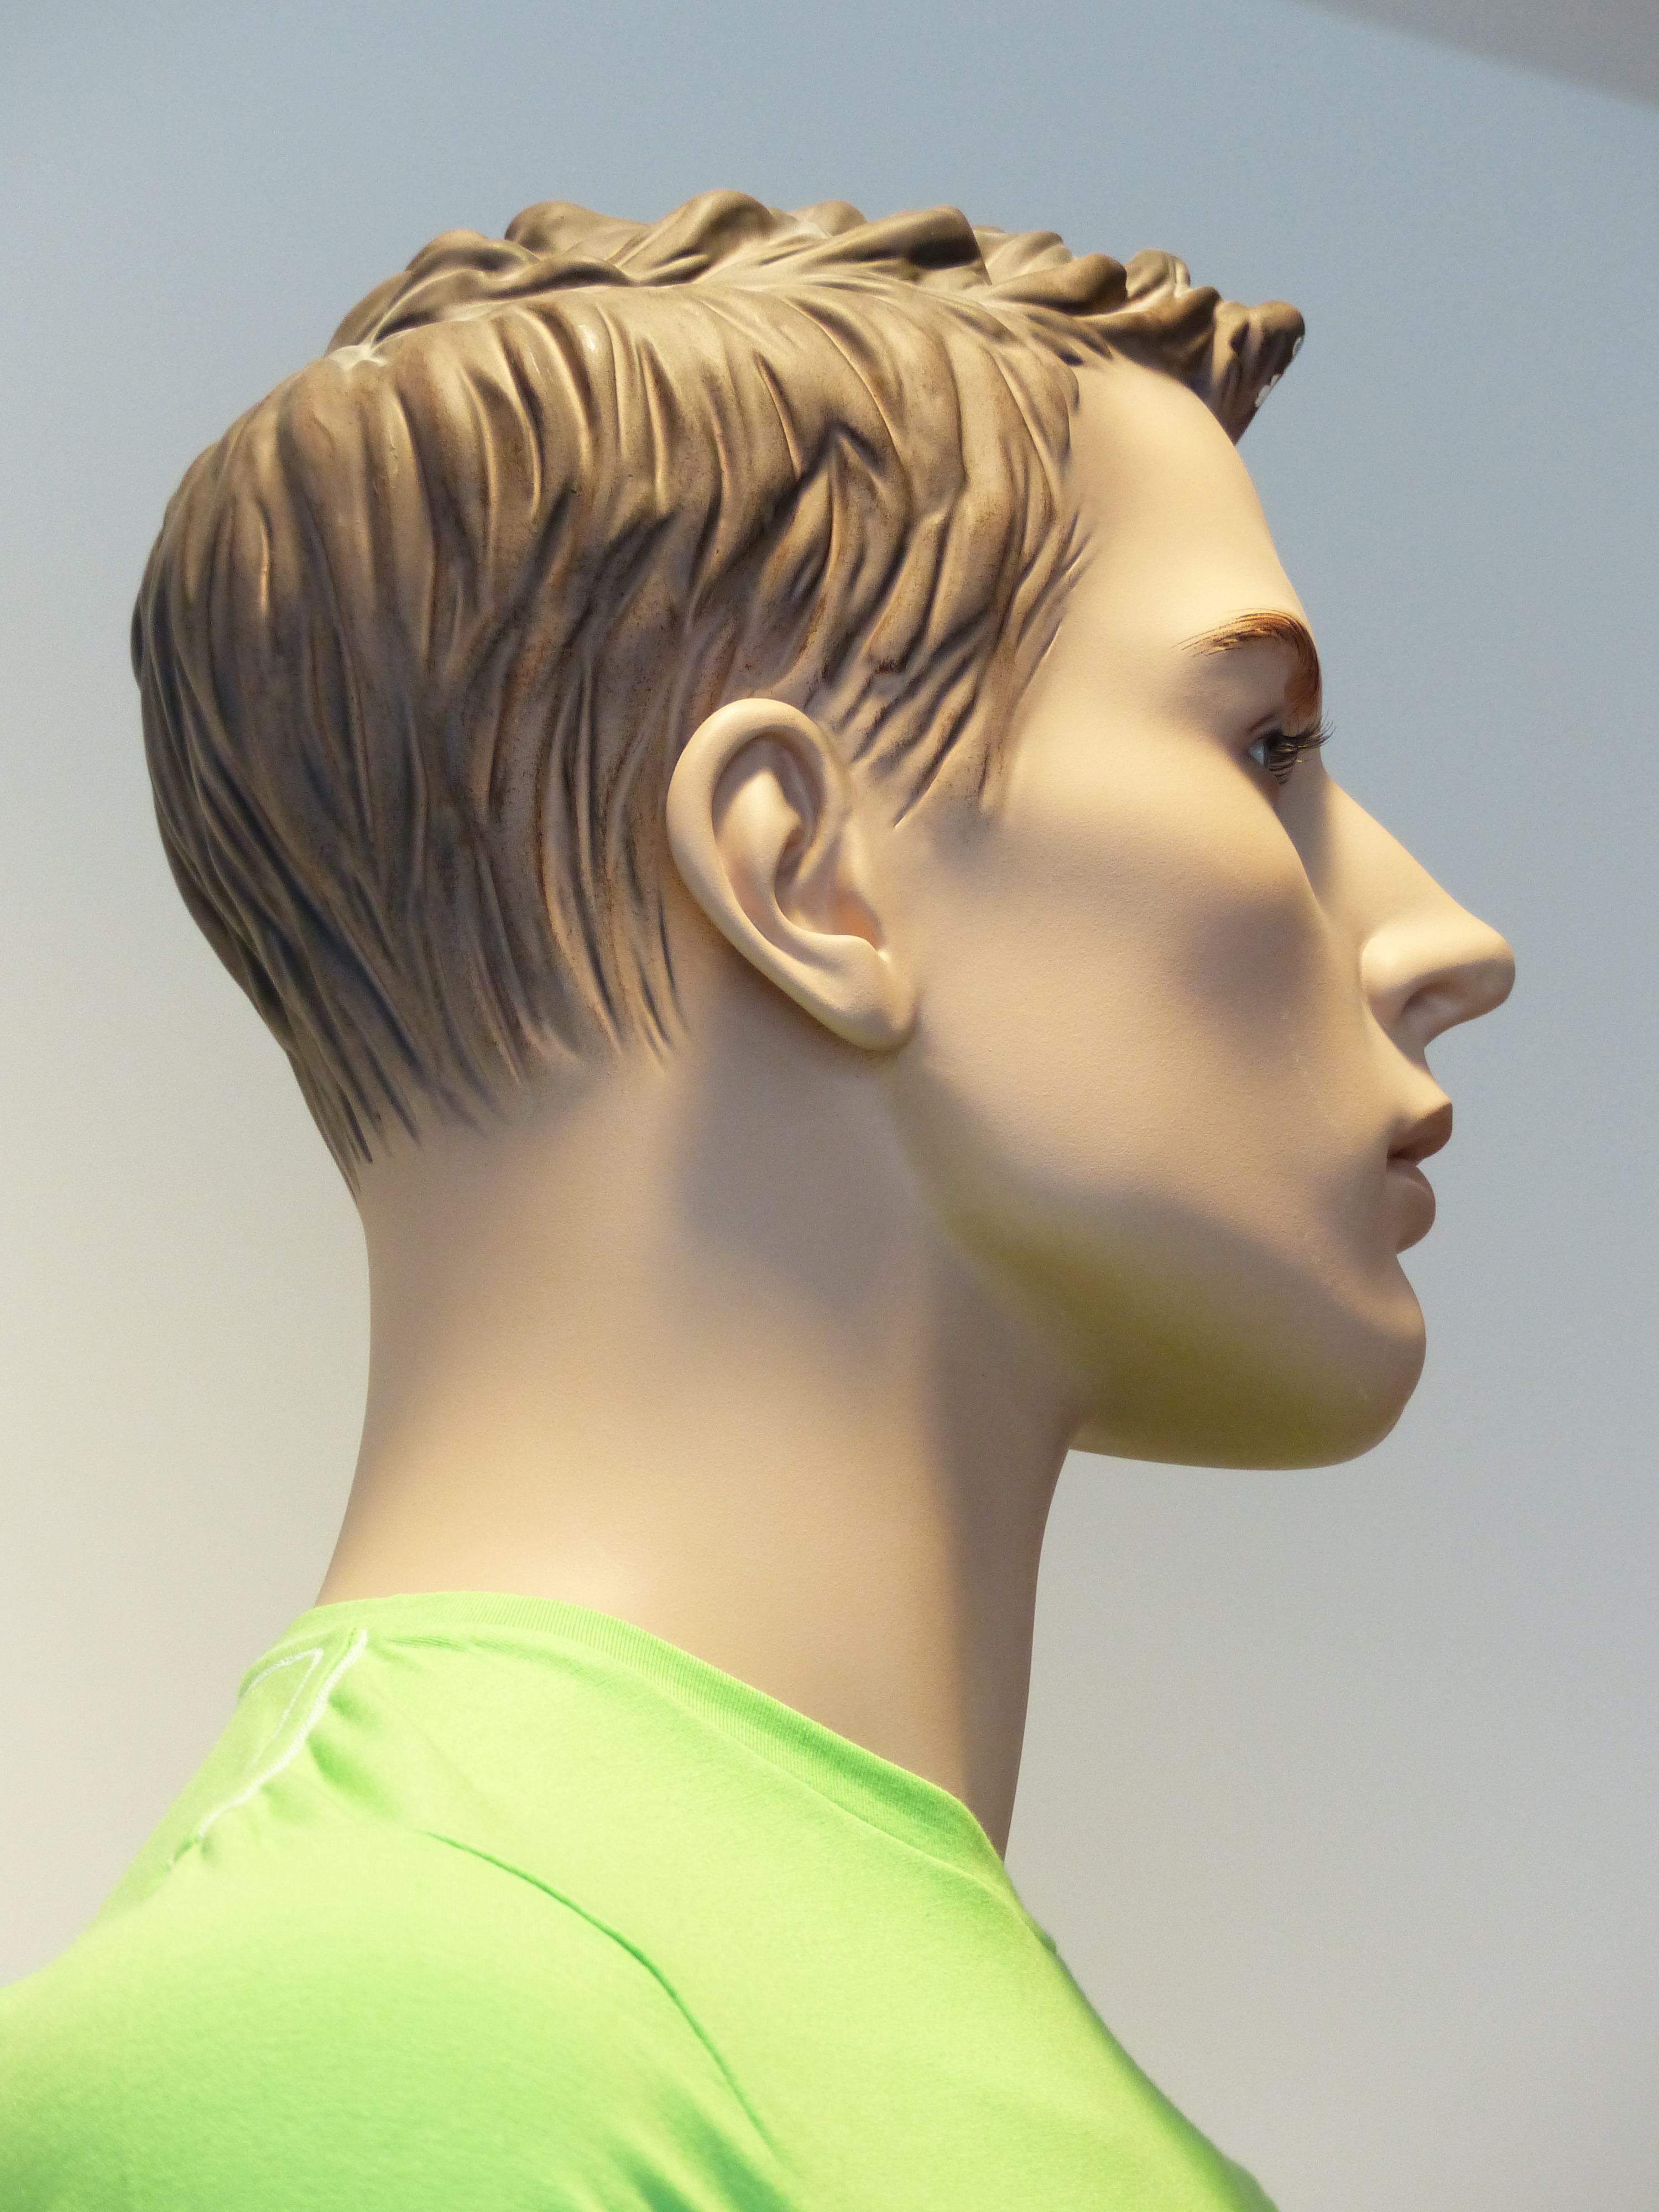
man, hair, view, profile, portrait, human, fashion, hairstyle, long hair, haircut, face, sculpture, doll, illustration, head, display dummy, stylish, fashionable